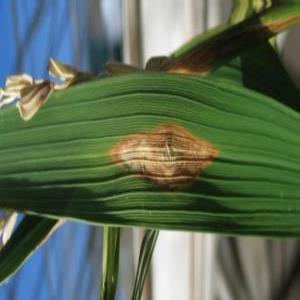
Disease: Blast